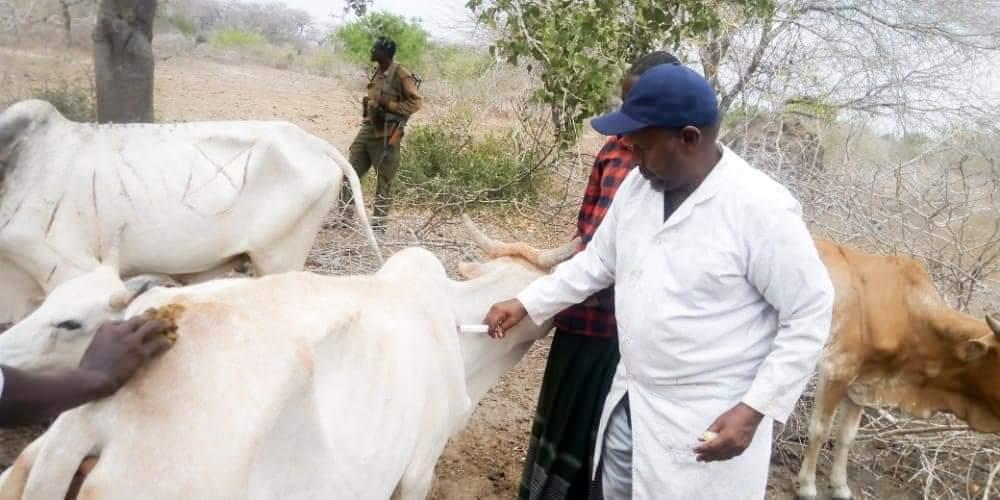
Hapa tunaona mwanaume amevaa kofia ya buluu na koti jeupe amechanja ng'ombe. Ng'ombe mmoja amesimama mbele yake na wengine wamesimama kwa nyuma. Mwanamume  mwingine amevaa shati la cheki nyekundu na buti ya rangi za buluu.